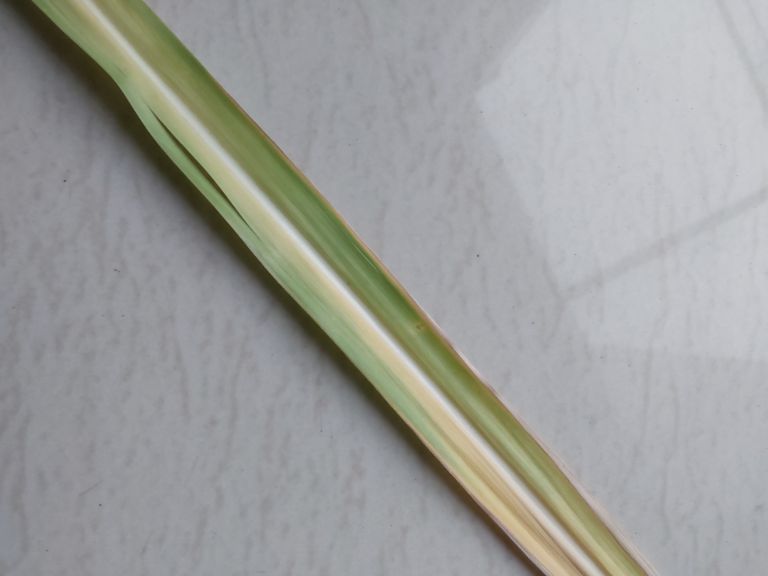
Label: Yellow Leaf